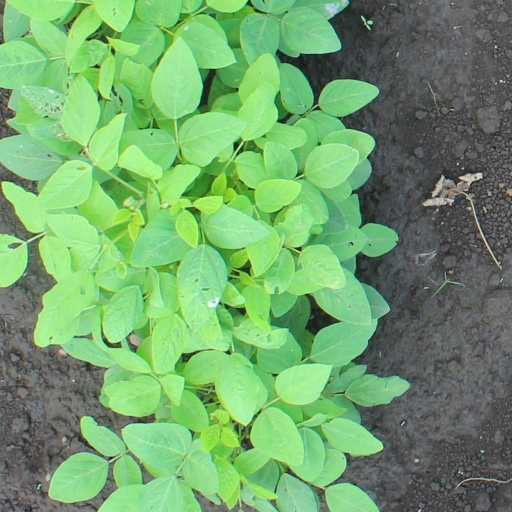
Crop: soybean